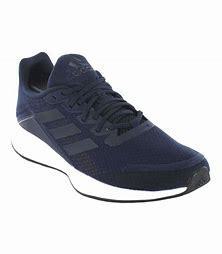
Brand: Adidas
Model: Duramo SL